2006 United States House of Representatives elections in Colorado

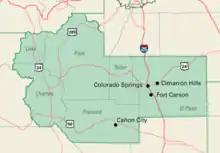

Incumbent Republican Congressman Joel Hefley declined to seek an eleventh term, creating an open seat in this conservative district based in Colorado Springs and its suburbs. Emerging from a particularly nasty and bitterly fought primary, Republican nominee Doug Lamborn, a Colorado State Senator, was not endorsed by the retiring Hefley.